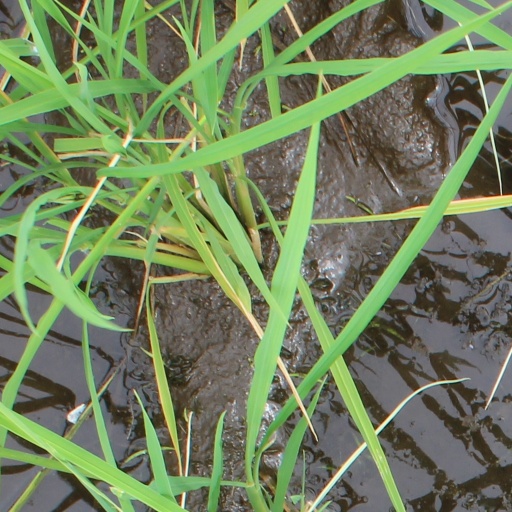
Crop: rice